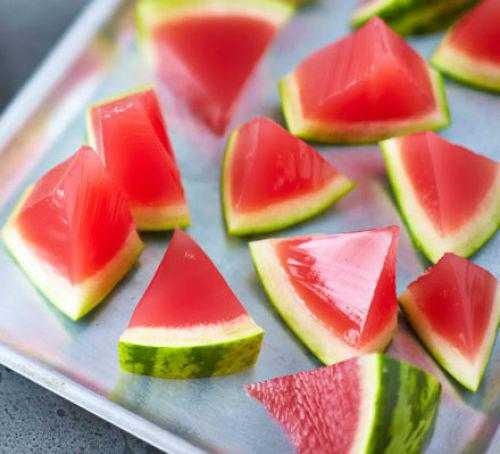
Label: Watermelon